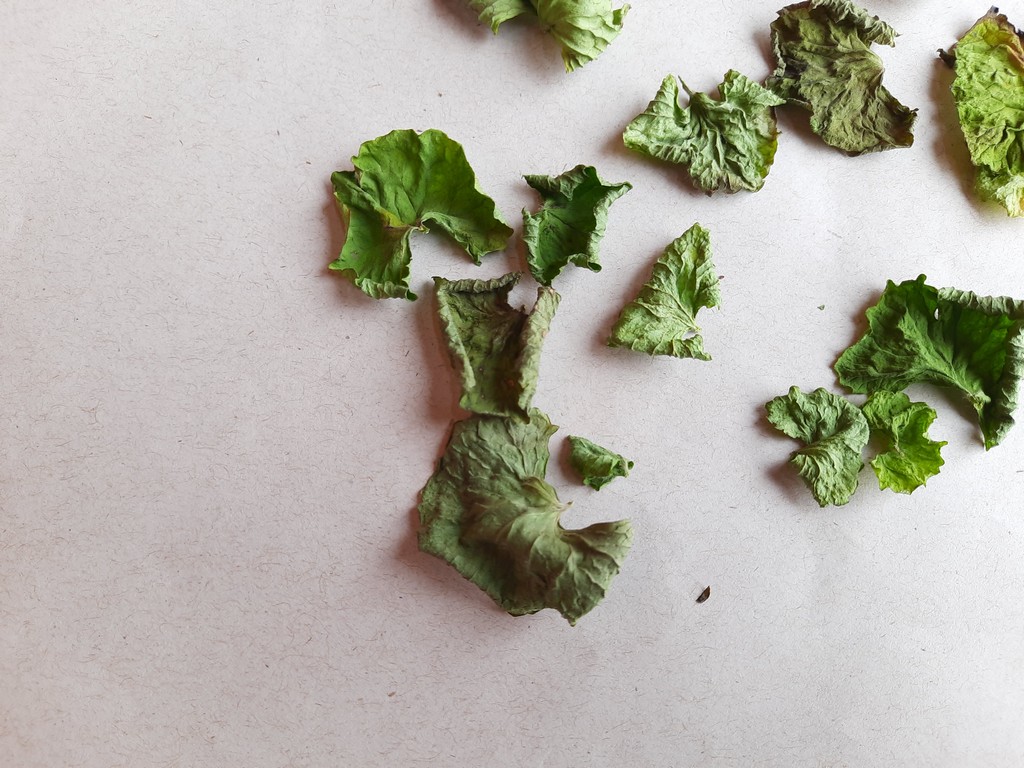
Label: Dried